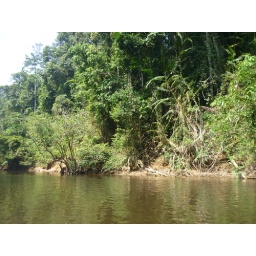
Travelling along the shallow River Tahan to Lata Burkoh in a small wooden boat